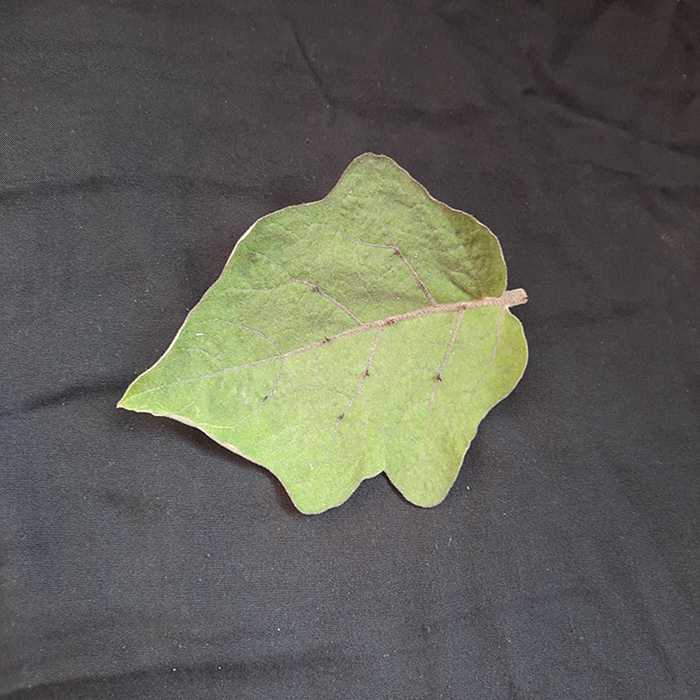
Plant: Eggplant
Label: Eggplant fresh leaf